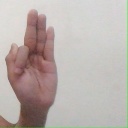
अक्षर: फ